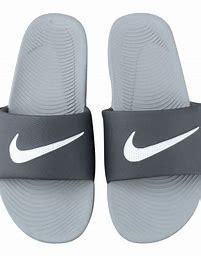
Brand: Nike
Model: Kawa